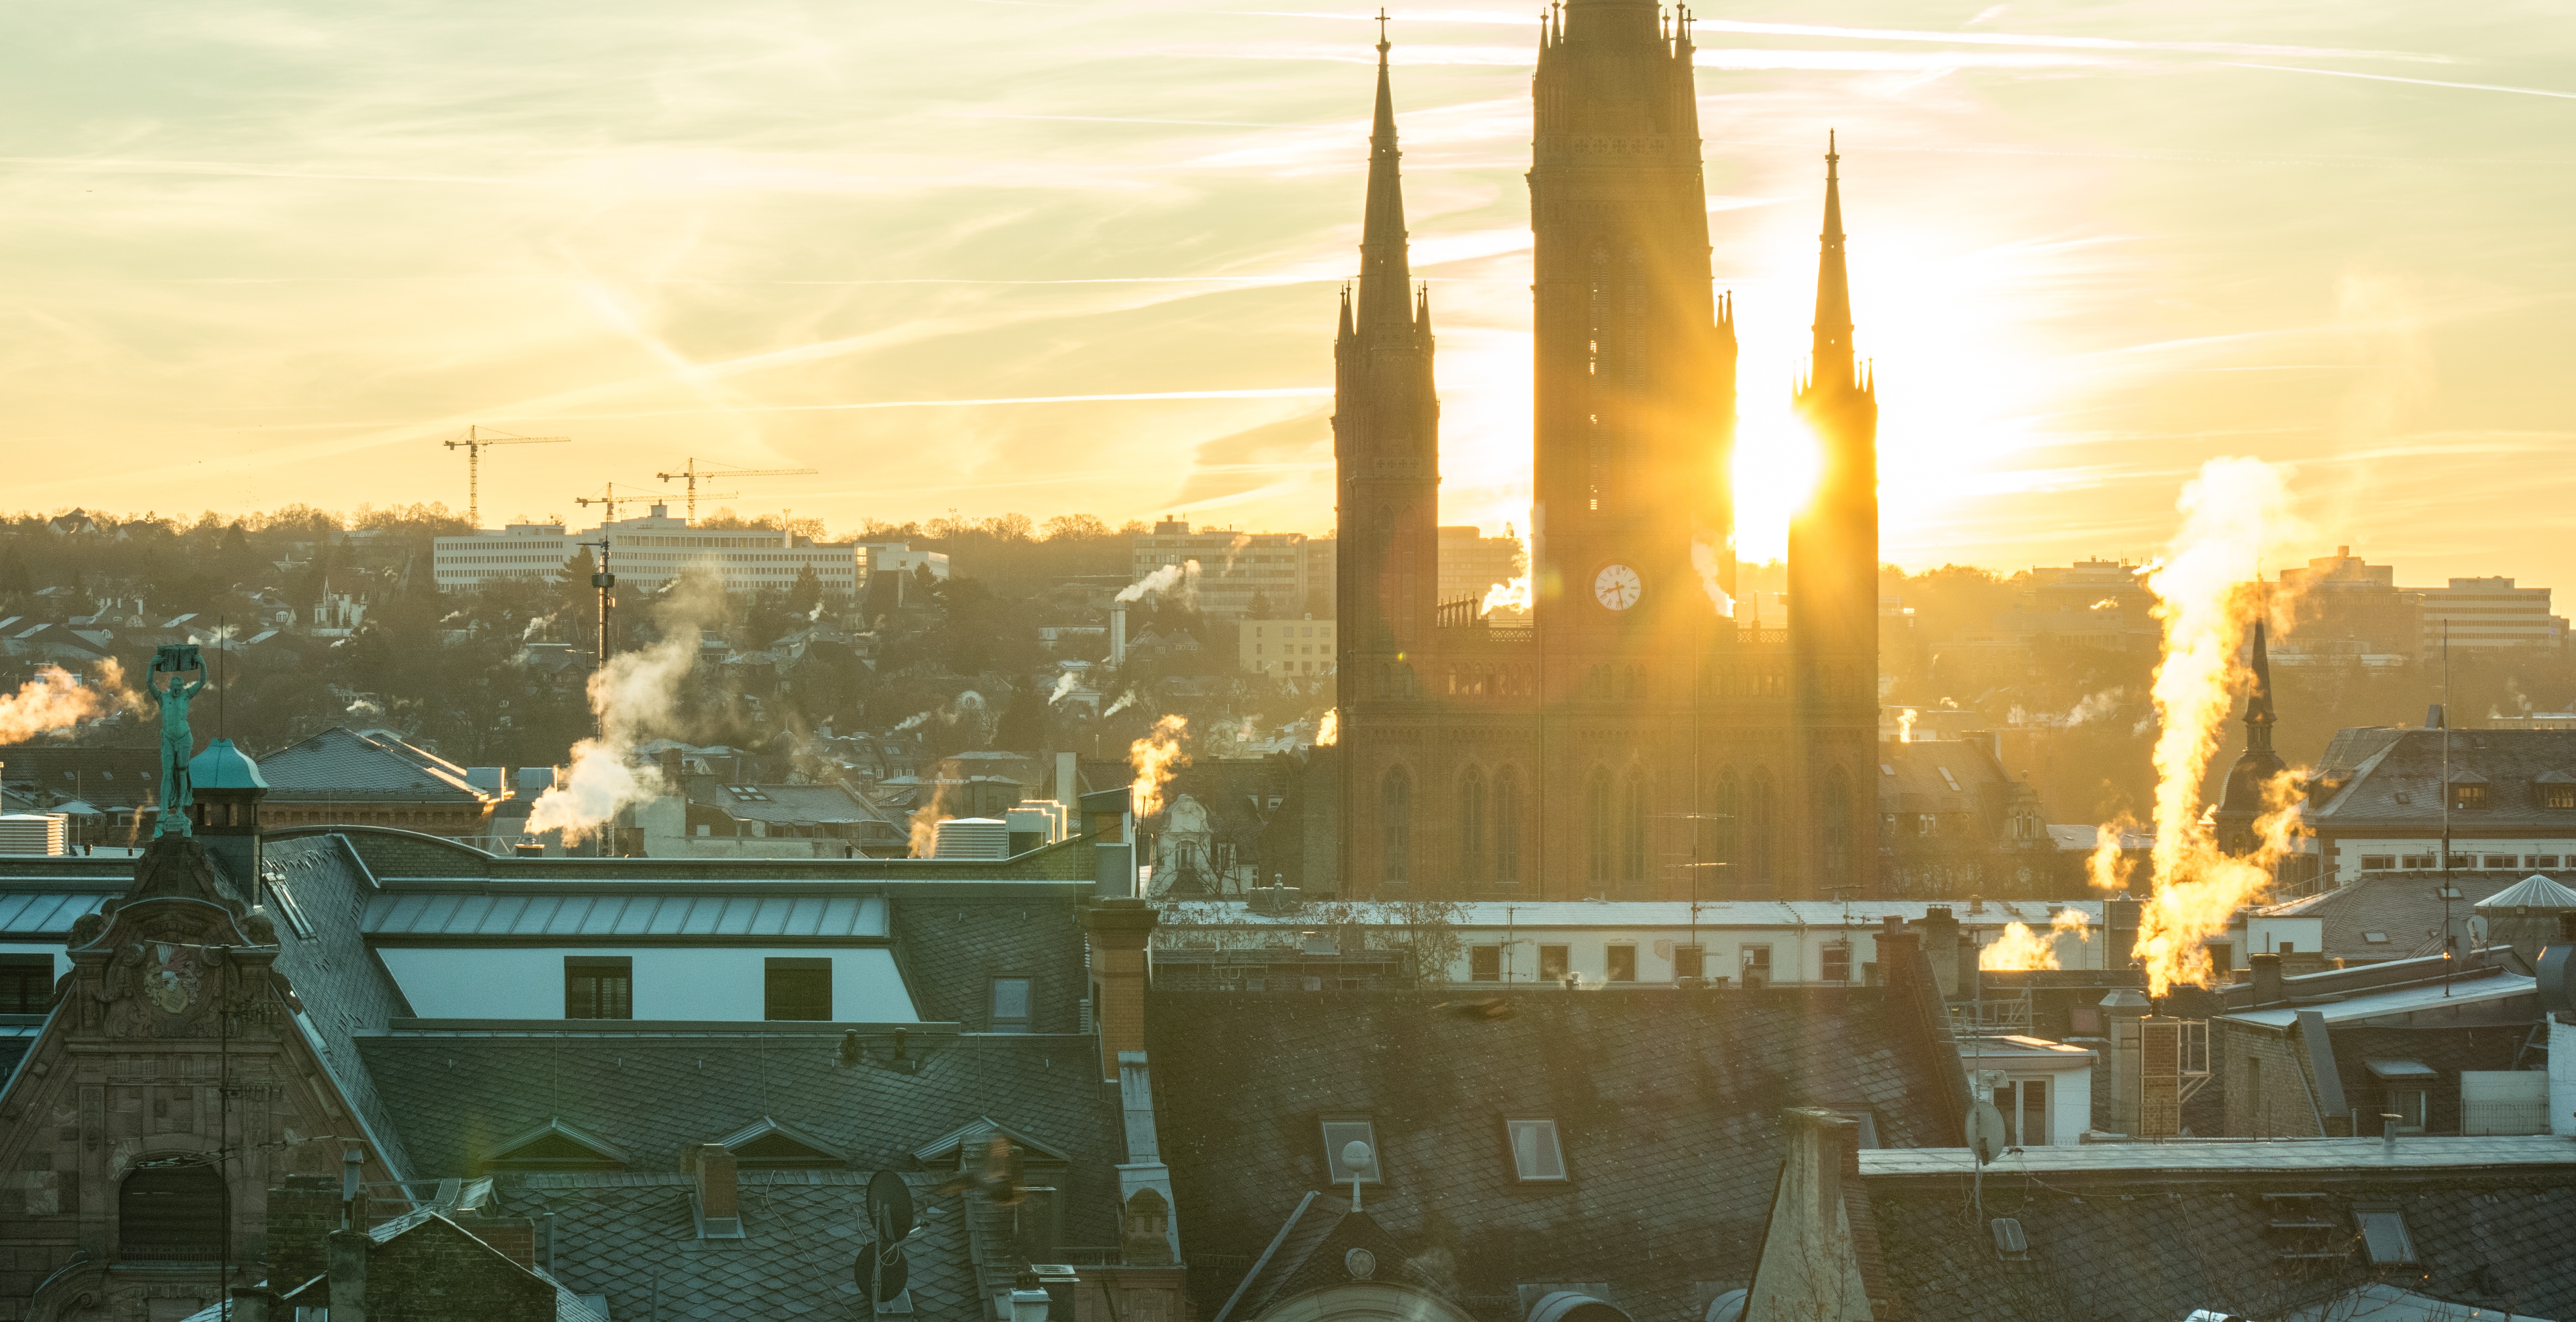
skyline, sunlight, morning, city, skyscraper, cityscape, downtown, evening, reflection, industry, urban area, atmosphere of earth